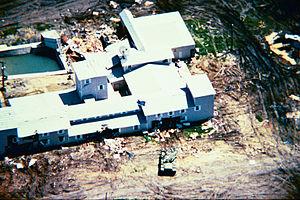
Le siège de Waco est un blocus qui s'est déroulé du 28 février au 19 avril 1993 à la résidence du groupe religieux les « Branch Davidians » dans la ville de Elk, près de Waco au Texas, aux États-Unis. Il y eut 4 morts du côté des agents du gouvernement ainsi que 82 morts, dont 25 enfants et le leader du groupe David Koresh, principalement dans l'incendie qui mit un terme aux 51 jours de siège par les forces de police.